Worcester Wanderers

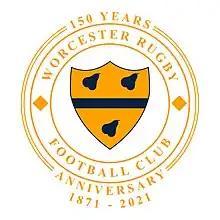
WRFC 150th Year Badge

Worcester Wanderers are an English rugby union team and part of the club known as Worcester Rugby Football Club. The club was founded in 1871 and from it rose the former Gallagher Premiership team Worcester Warriors. Worcester RFC based in the city of Worcester play in Counties 3 Midlands West (South), a level 7 league in the English rugby union system. They play their home matches on the Weston's Field pitches, close to Sixways Stadium. The club has a mini and junior programme, a successful senior women's team (league champions 2021–22), a men's and women's colts as well as a men's and women's mixed ability team.